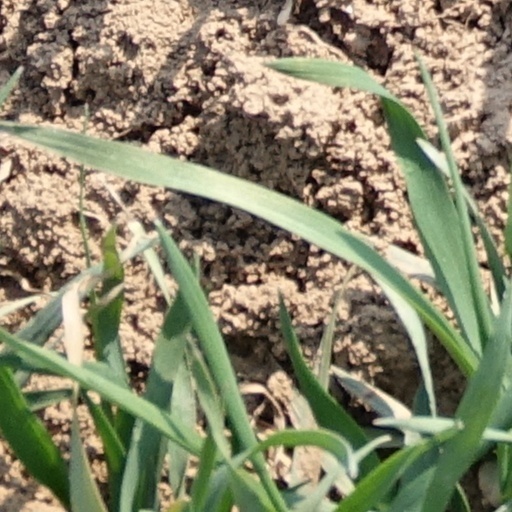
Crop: wheat